Rallying

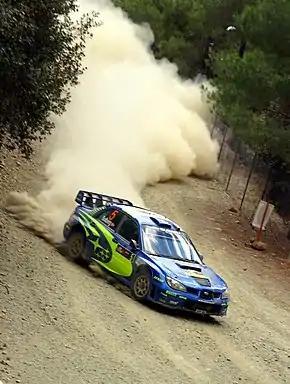
Petter Solberg driving a Subaru Impreza WRC on gravel at the 2006 Cyprus Rally, a World Rally Championship event

Rallying is a wide-ranging form of motorsport with various competitive motoring elements such as speed tests (sometimes called "rally racing" in United States), navigation tests, or the ability to reach waypoints or a destination at a prescribed time or average speed. Rallies may be short in the form of trials at a single venue, or several thousand miles long in an extreme endurance rally.